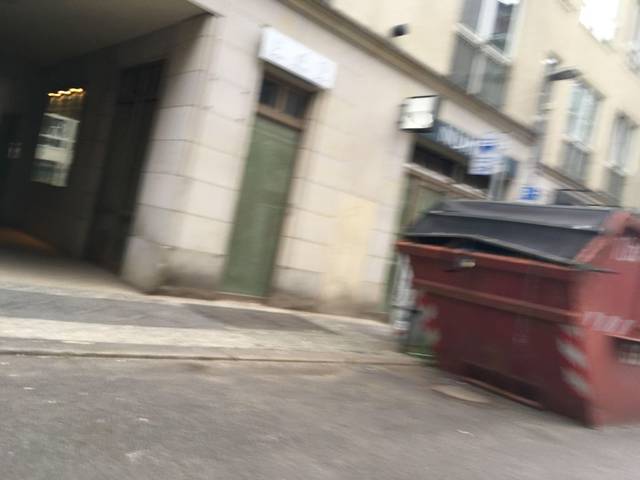
Region: Germany
Coordinates: 52.522, 13.385